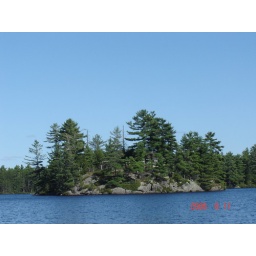
trees in the water